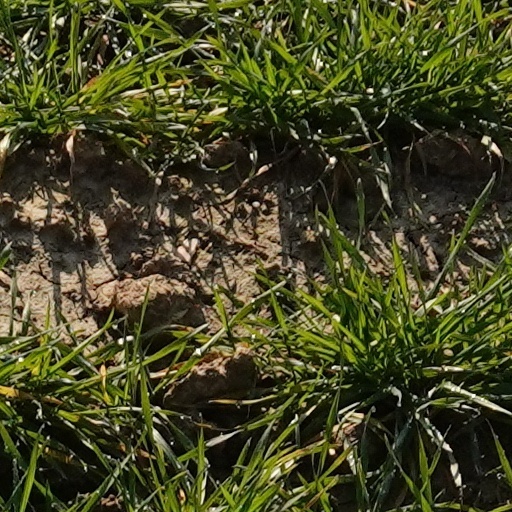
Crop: wheat